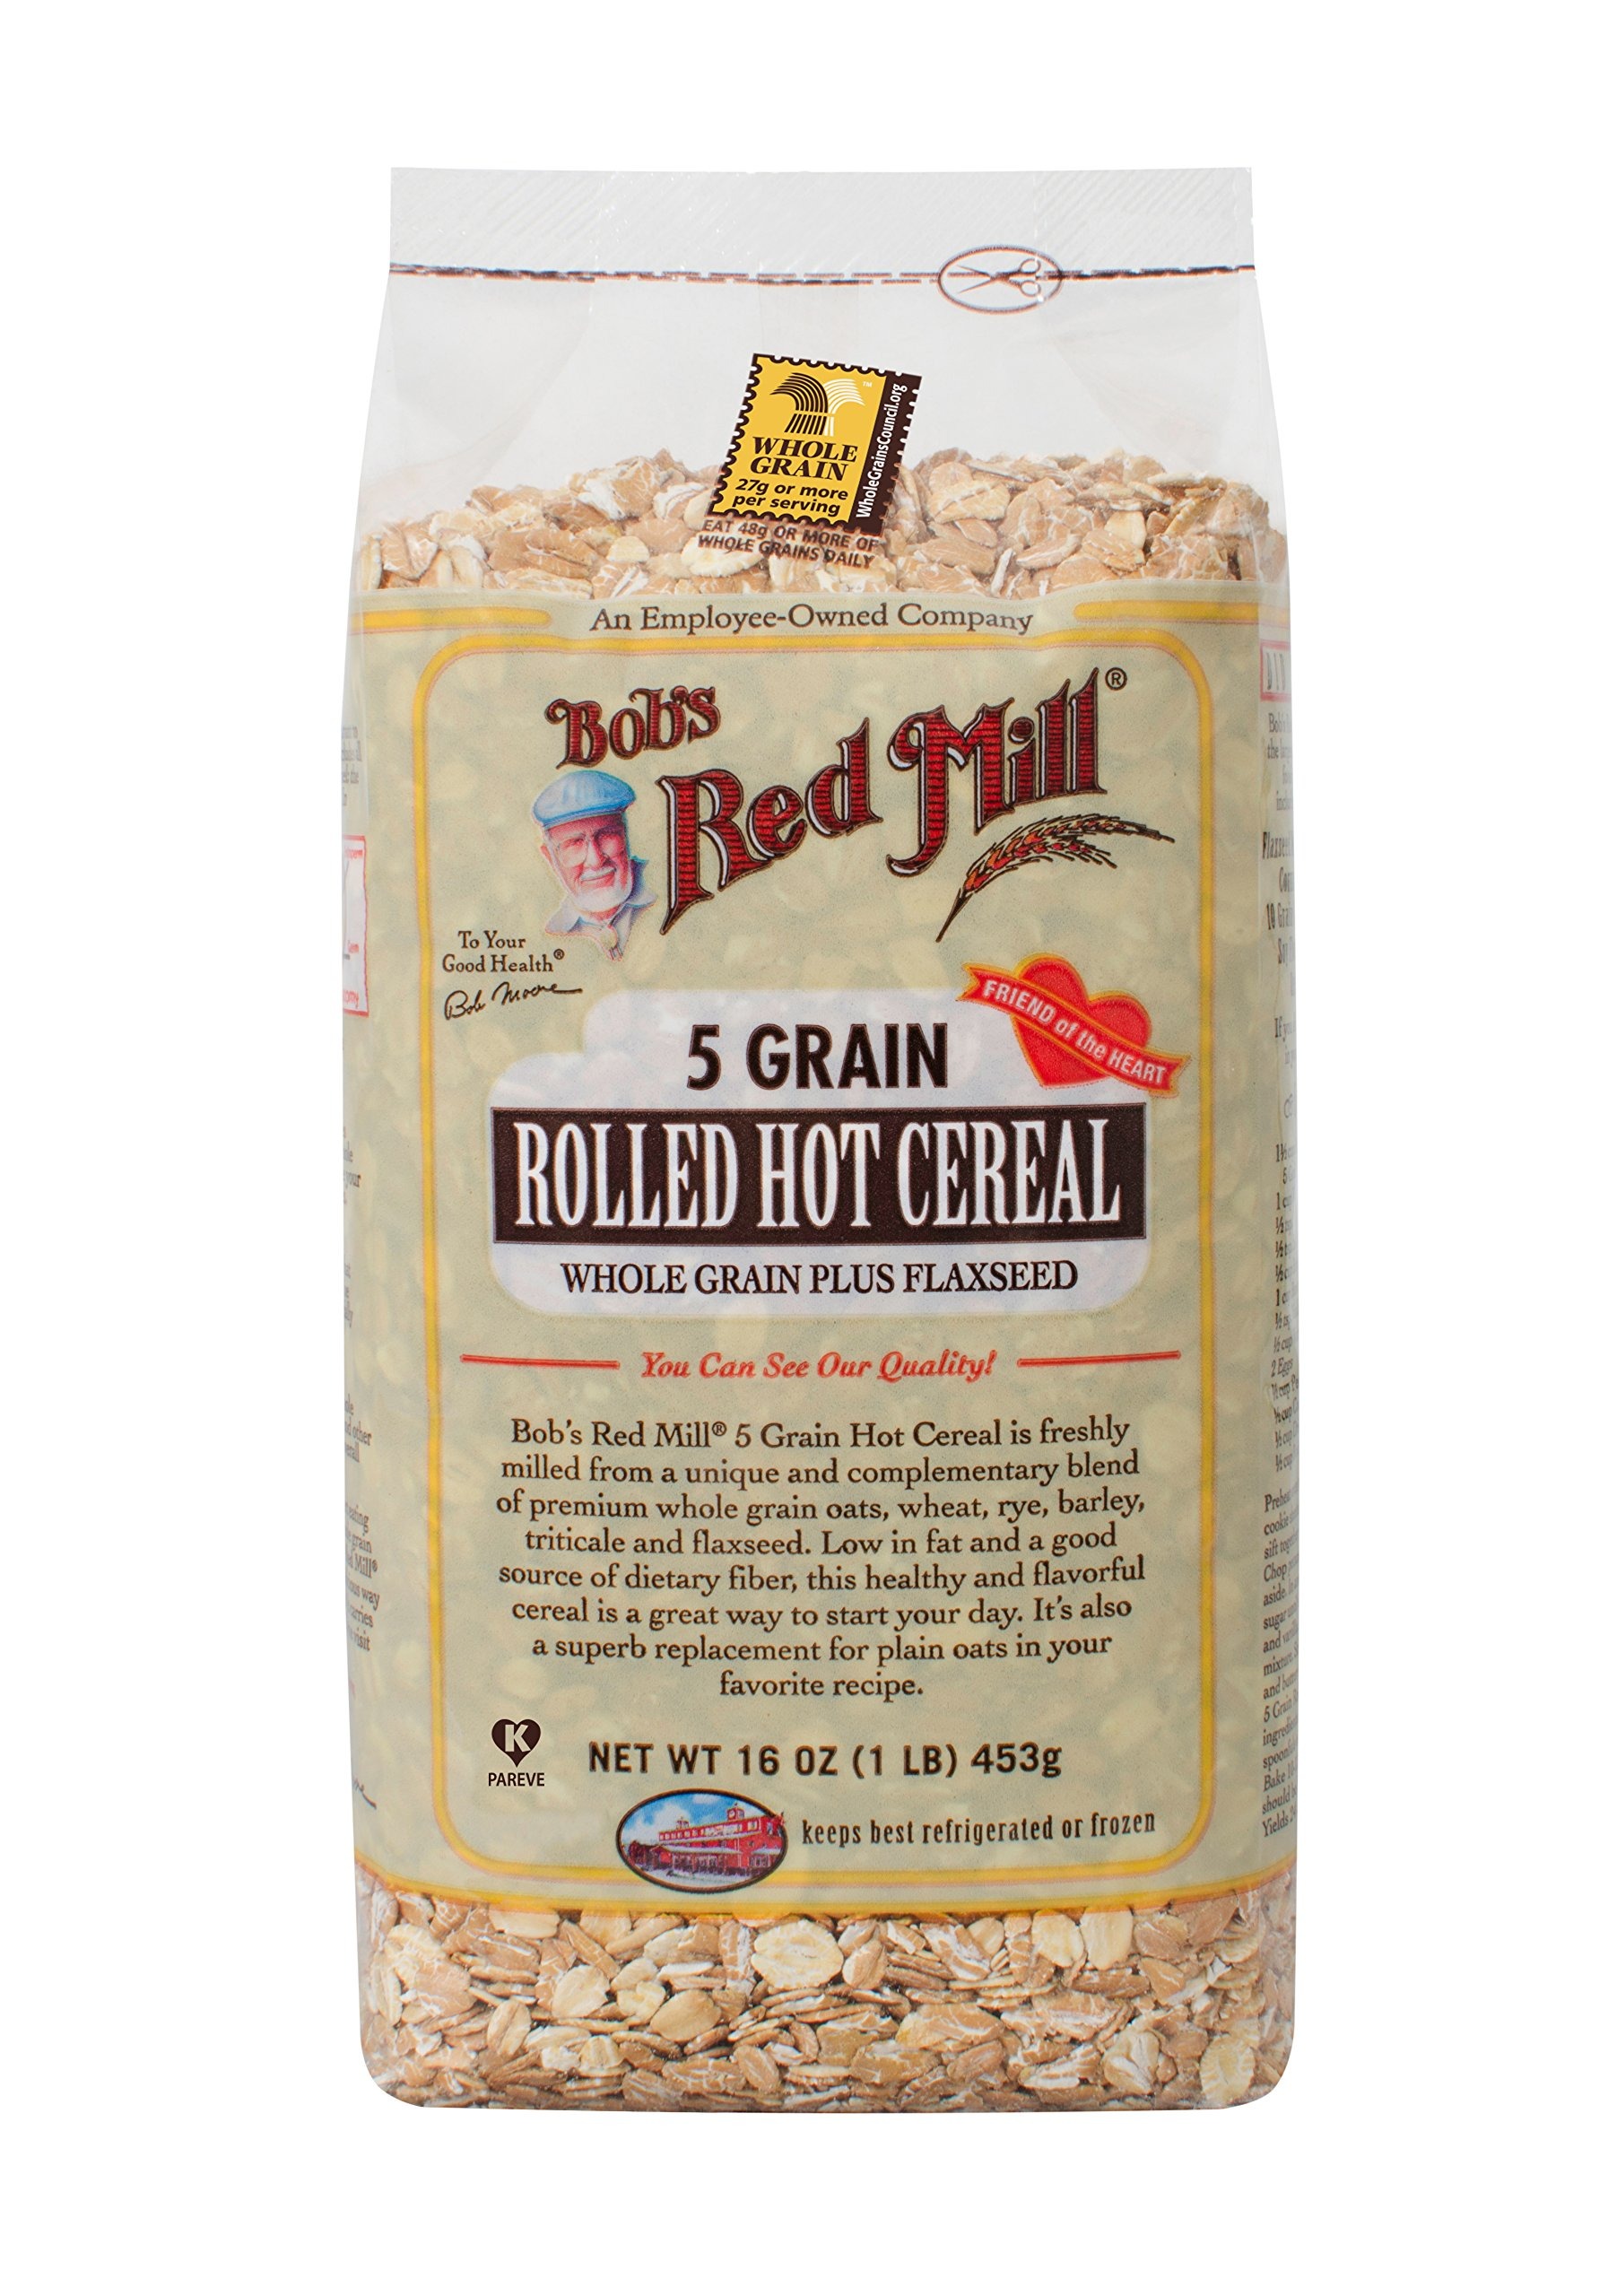
Item Name: Bob's Red Mill 5 Grain Rolled Hot Cereal 16 Ounces (Case of 4)
Bullet Point 1: Case of Four, 16 oz. bags (4 lbs. total)
Bullet Point 2: Vegan/Vegetarian; Kosher Pareve
Bullet Point 3: 34g whole grains per serving
Bullet Point 4: Excellent source of dietary fiber
Bullet Point 5: 5g protein per serving
Value: 64.0
Unit: Ounce

Price: 29.43